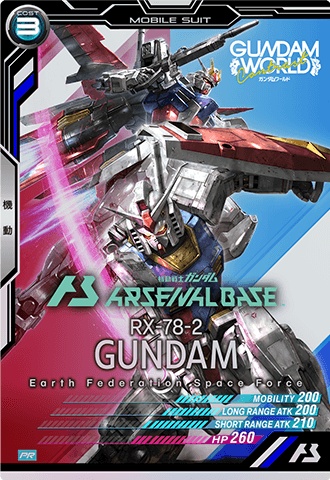
GUNDAM ARSENAL BASE PR-004
GUNDAM ARSENAL BASE PR-004 Release date: February 2022 GUNDAM WORLD Contrast RX-78-2 GUNDAM Earth Federation Space Force
Brand: Bandai
Category: Arts & Entertainment > Hobbies & Creative Arts > Collectibles > Scale Models > Spacecraft